Merom Conference Center

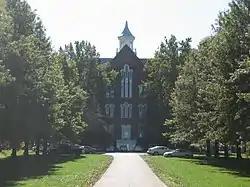
Merom Conference Center

The Merom Conference Center began as Union Christian College in 1859 and is now used as a camp and conference center for the Indiana-Kentucky Conference of the United Church of Christ (UCC). It is located in Merom, Indiana, on the Wabash River.